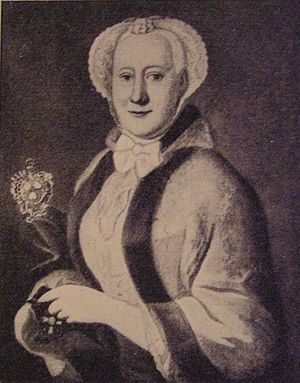
Else Margrethe Sehested
Else Margrethe Sehested
Else Margrethe Sehested blev gift med Werner Rosenkrantz 1737. 1763 modtog de begge ordenen l'union parfaite.